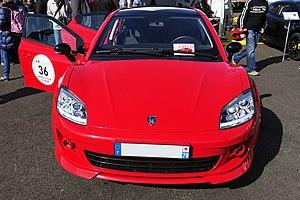
MPM Erelis aux Grandes Heures Automobiles 2018
L'Erelis est la première automobile produite par le constructeur automobile français MPM Motors à partir de 2016.